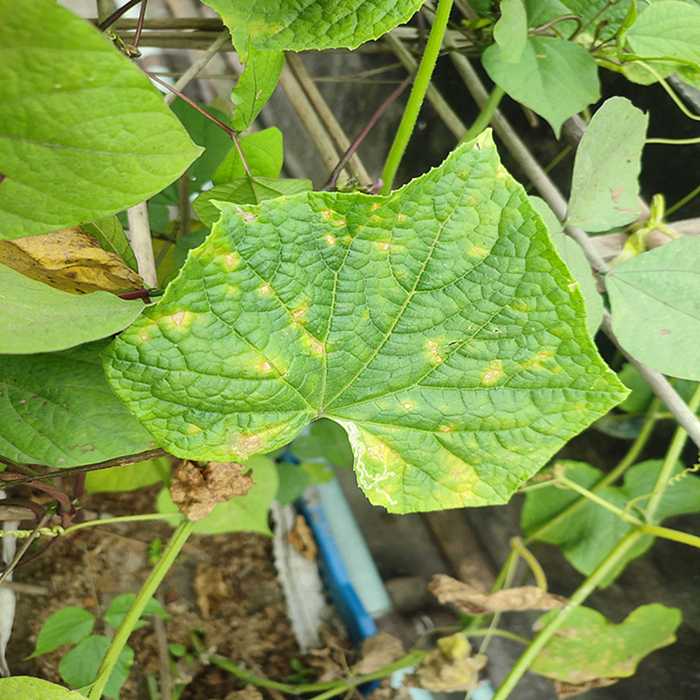
Plant: Cucumber
Label: Downy mildew